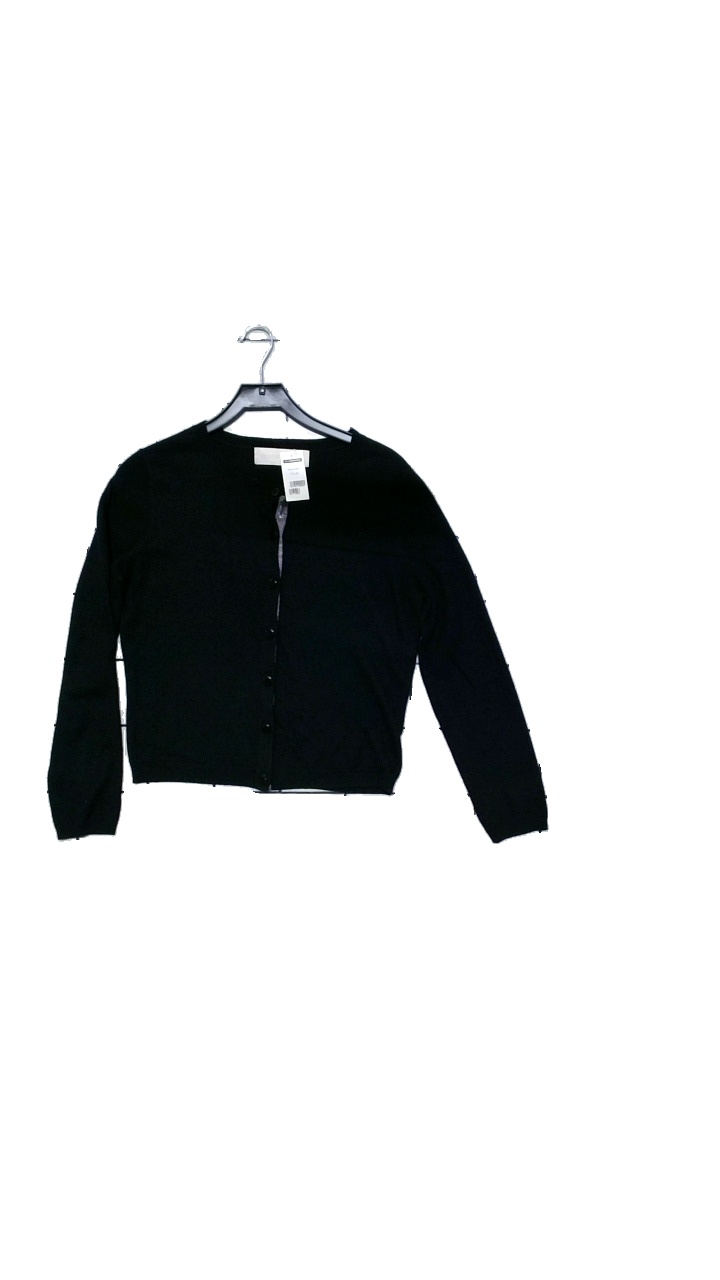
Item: Top (Ladies)
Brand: Custommade
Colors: Black
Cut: Regular
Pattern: Glitter
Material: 33% viscose, 23% nylon, 18% cotton, 18% wool, 4% angora, 4% Kashmir
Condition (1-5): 4
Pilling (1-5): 4
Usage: Reuse
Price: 150-250